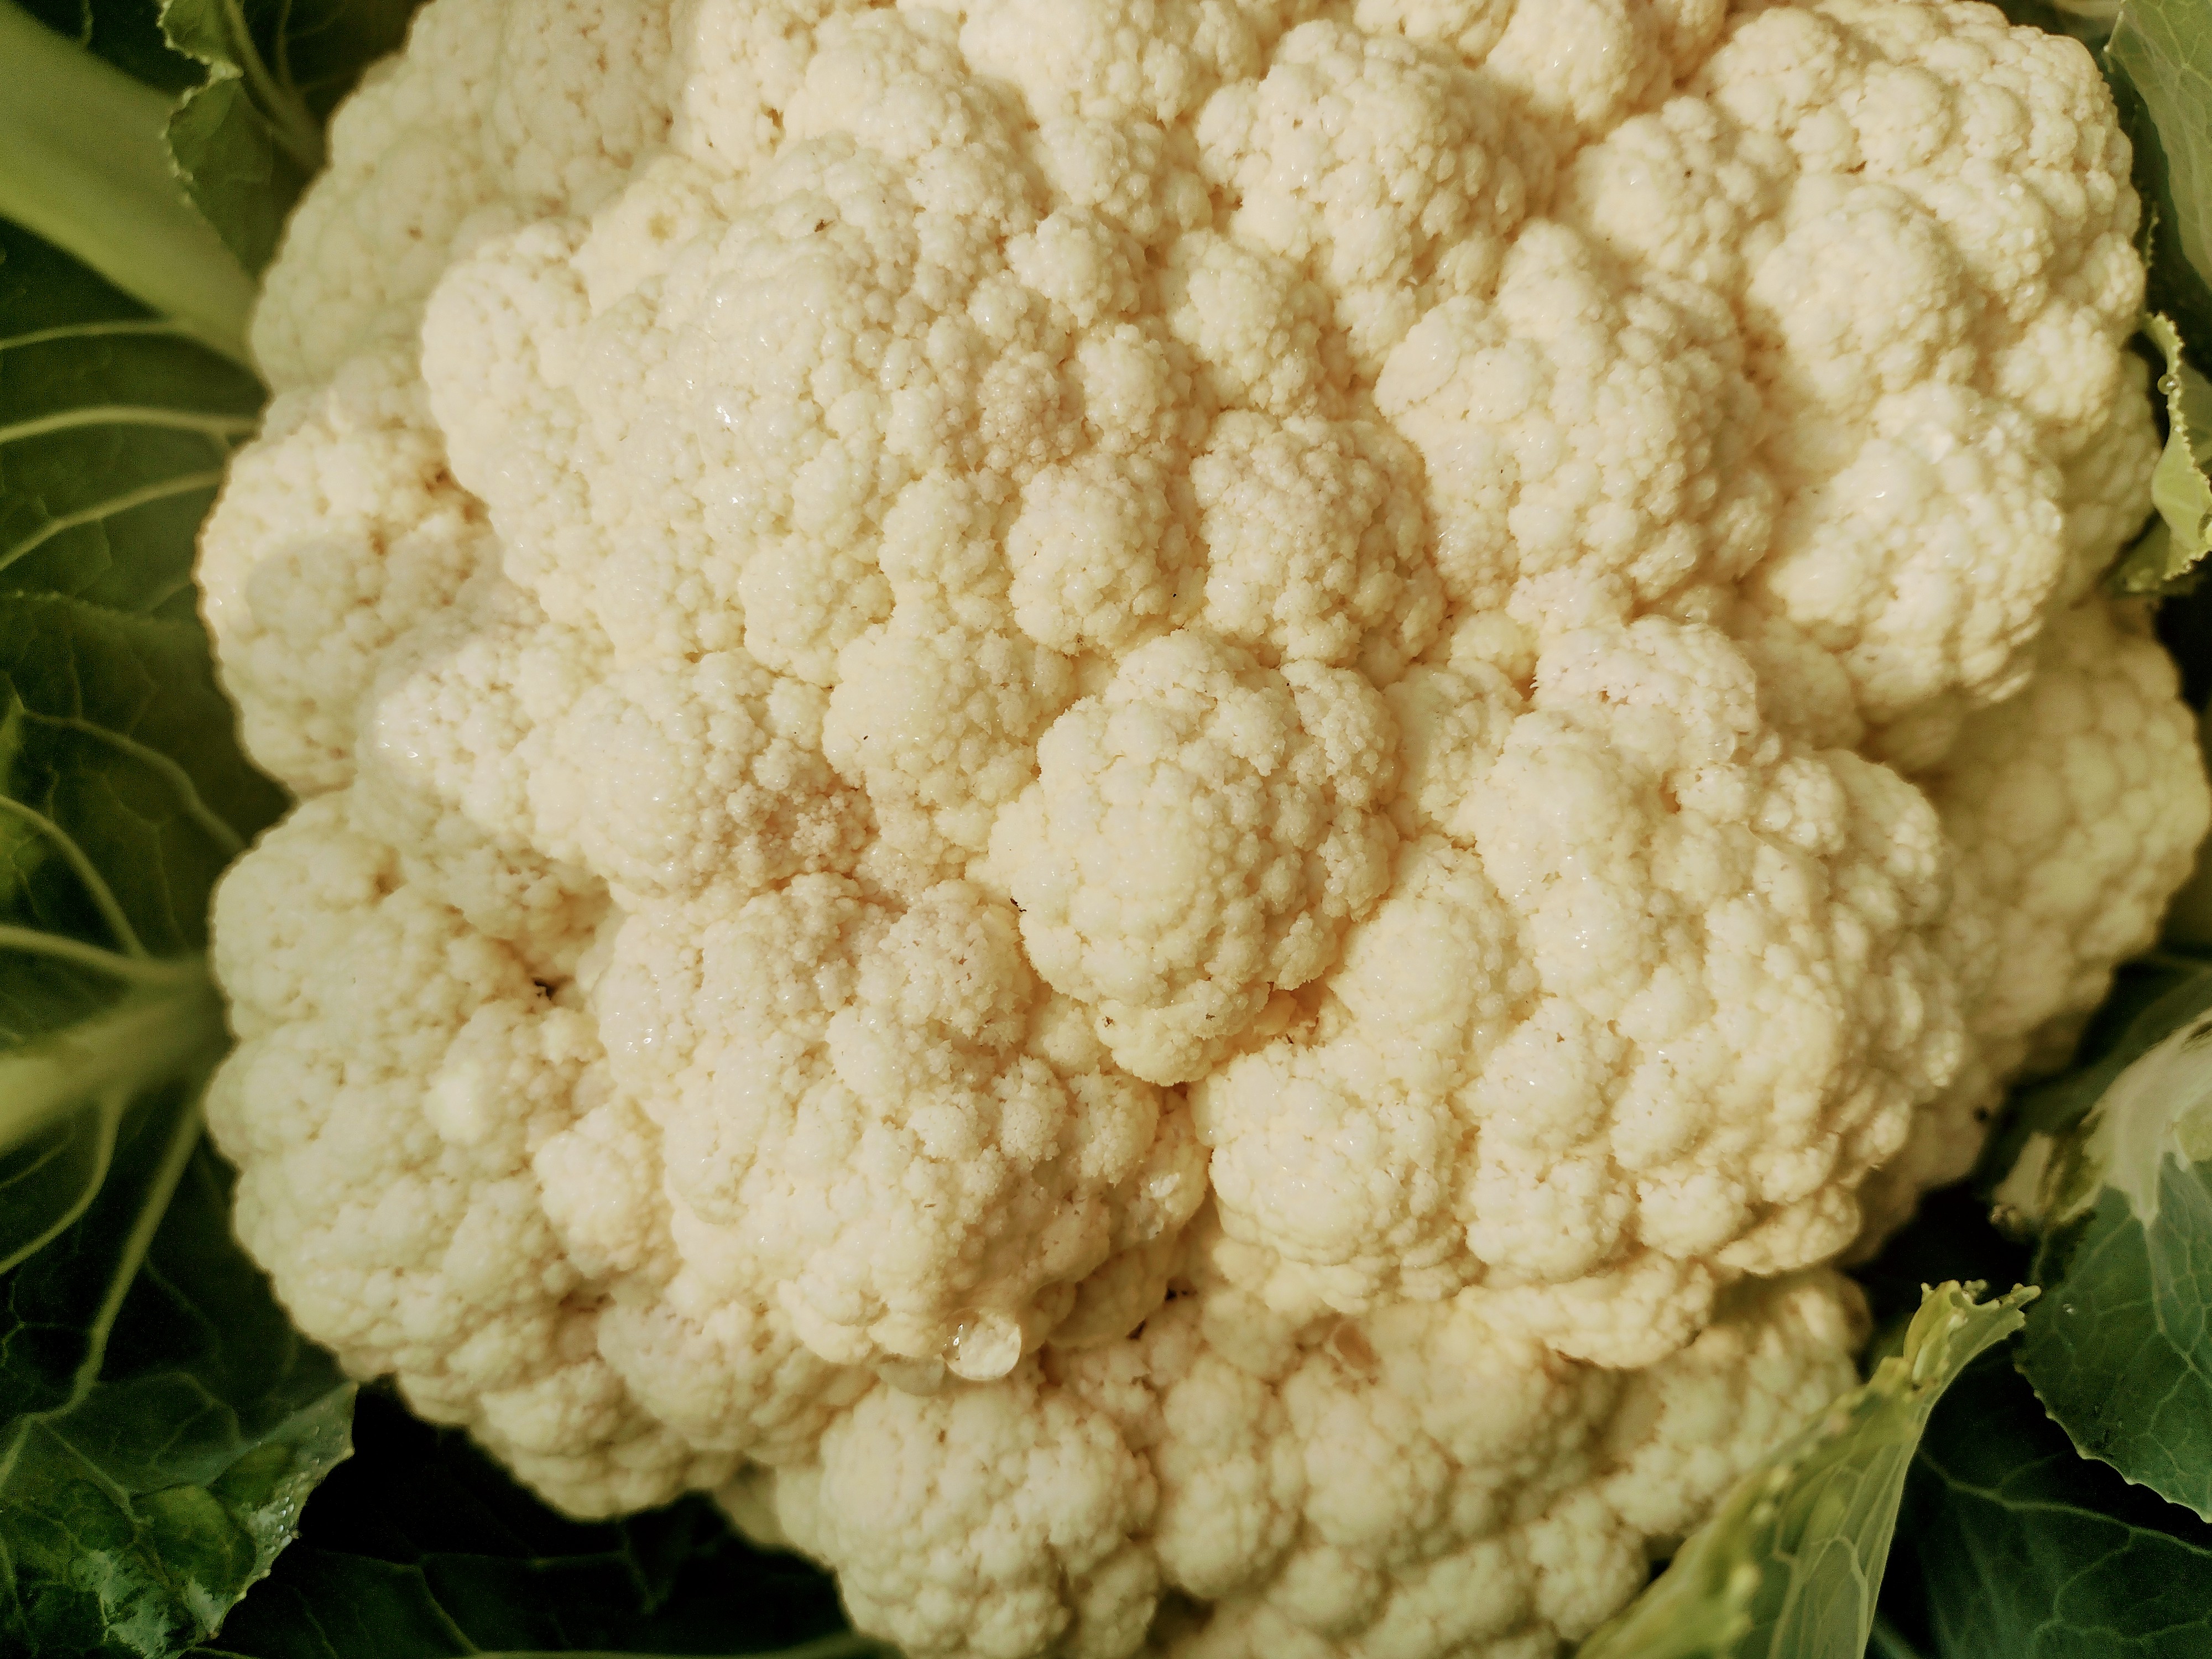
Label: No disease